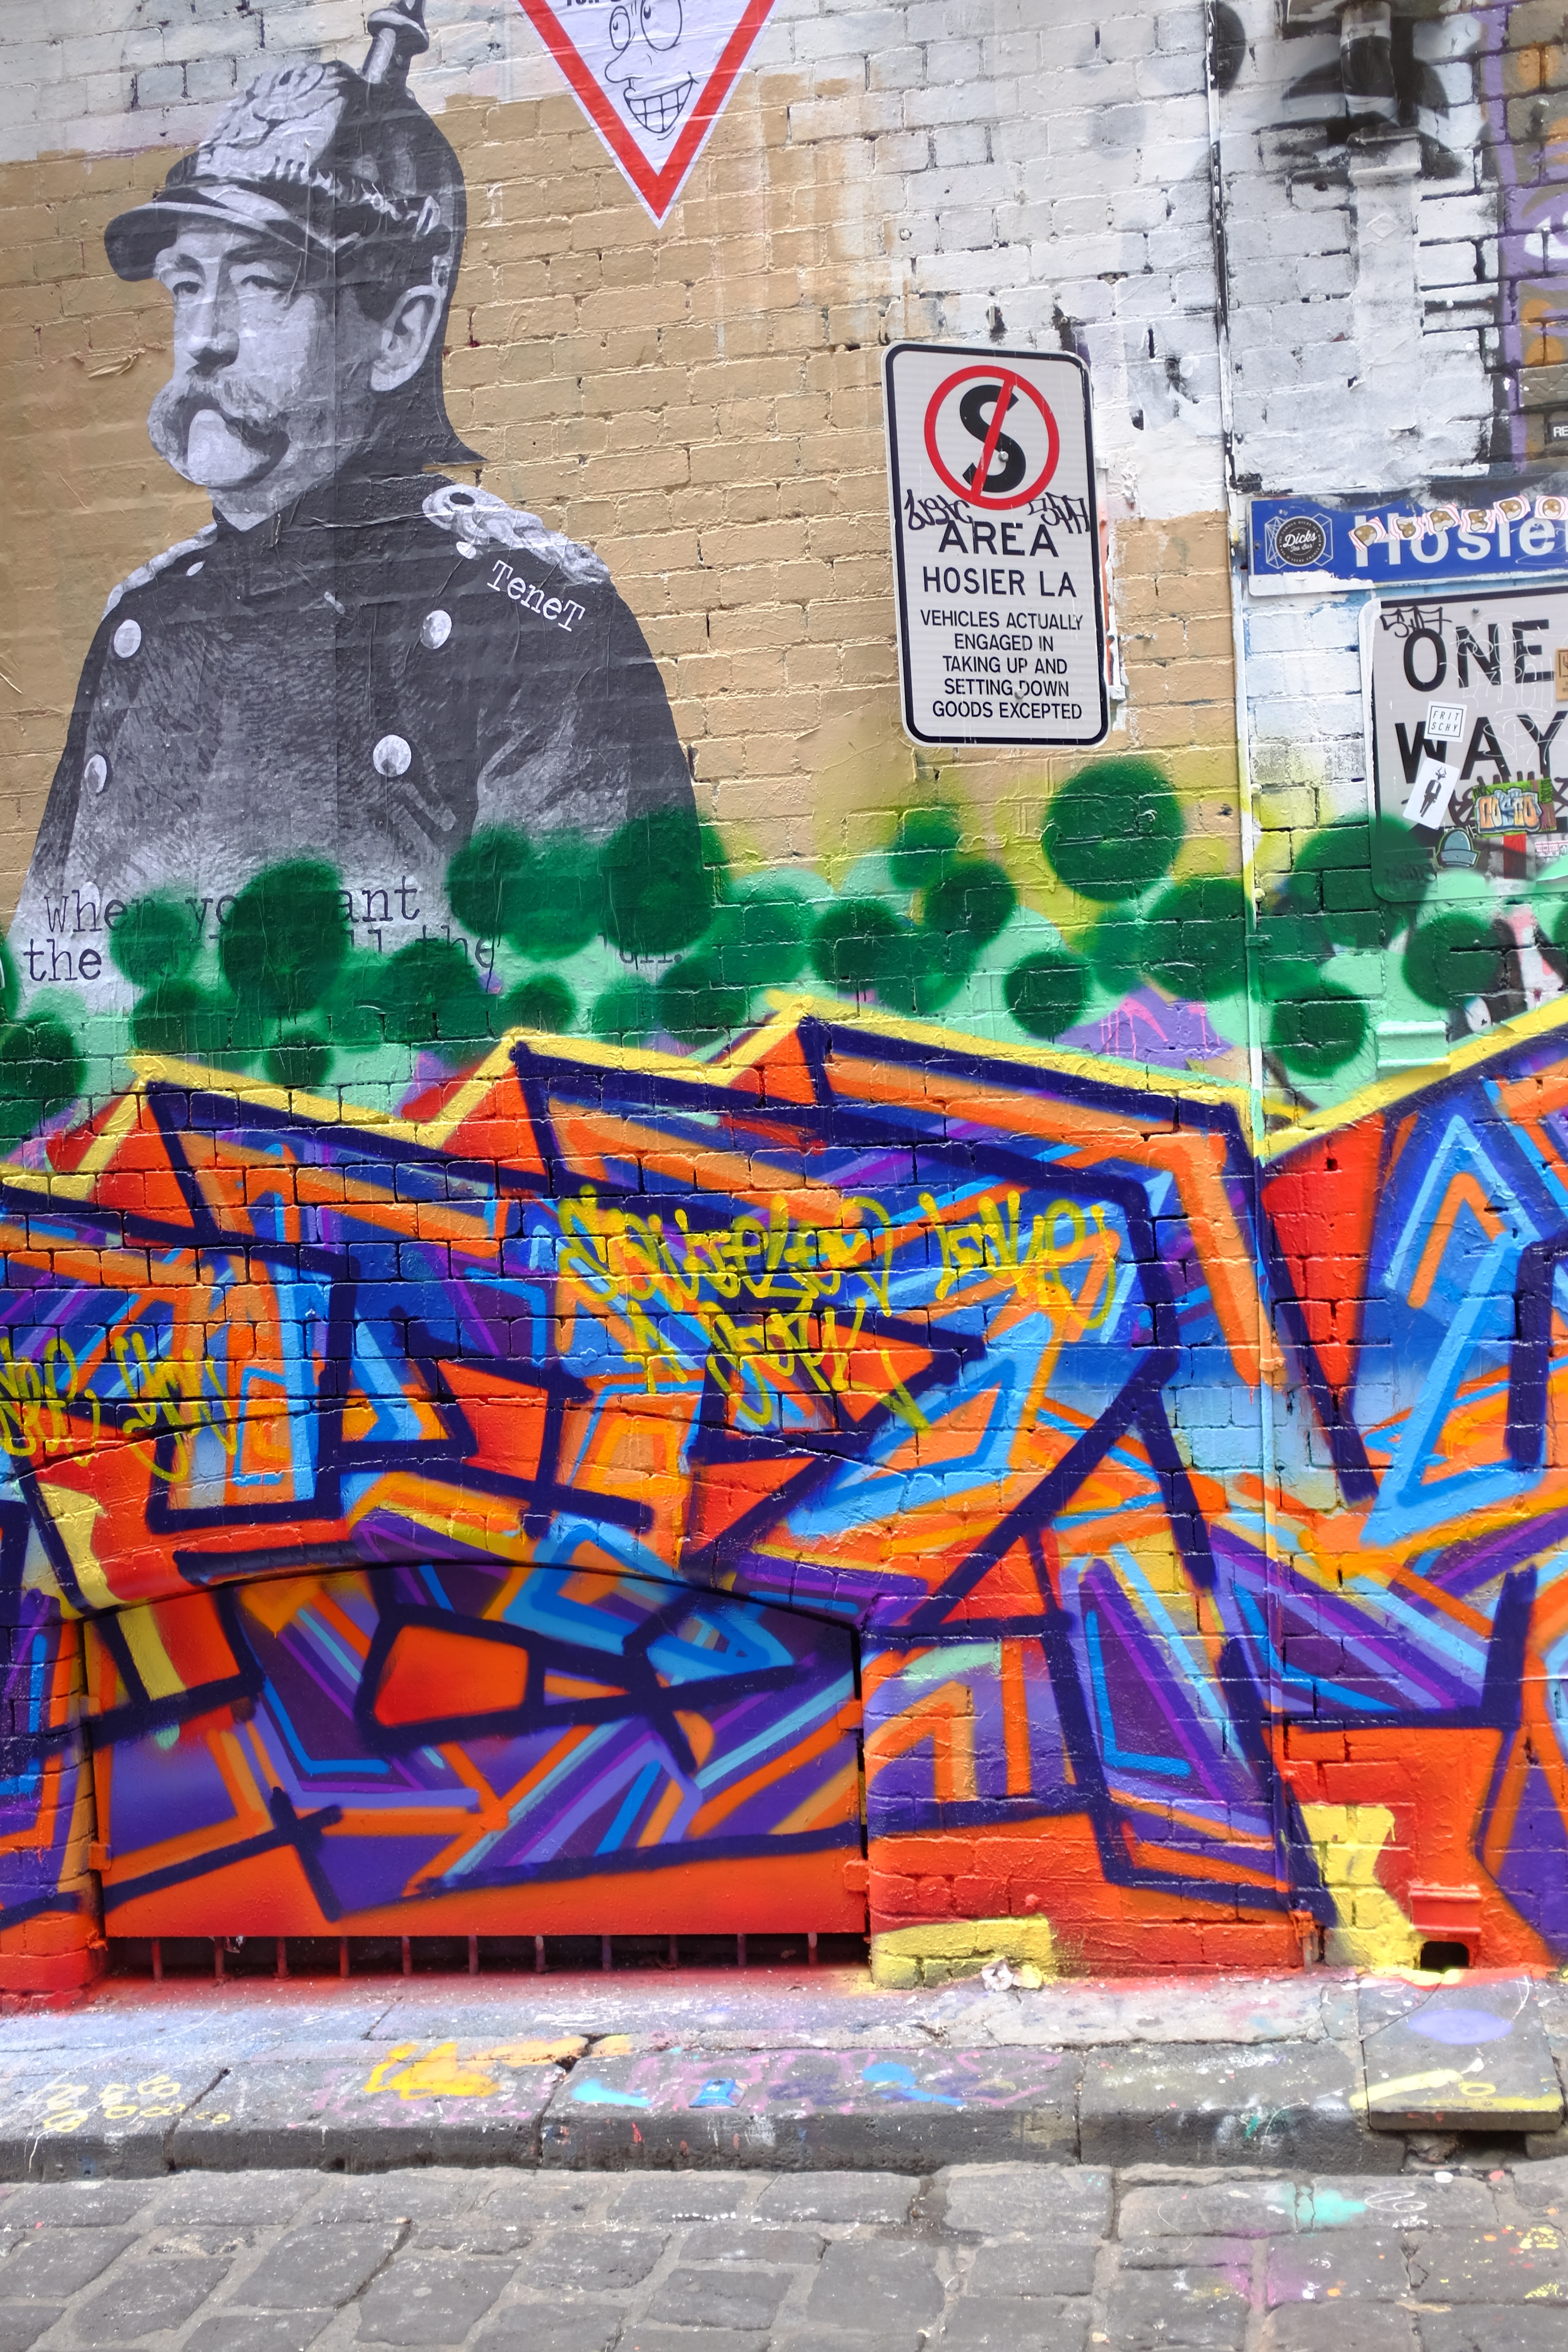
street, vacation, travel, graffiti, street art, art, mural, urban area